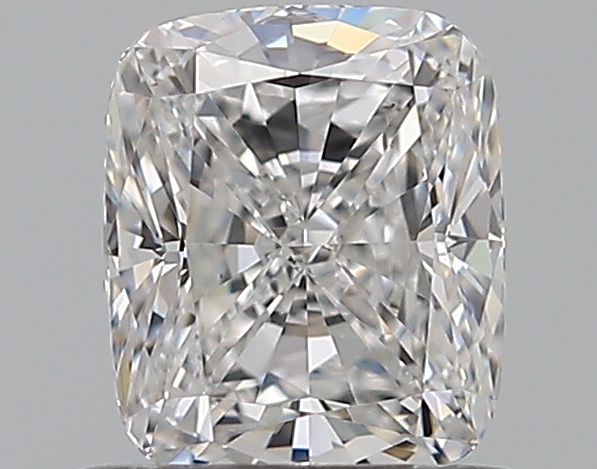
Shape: cushion
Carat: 0.8
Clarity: VS1
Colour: E
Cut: EX
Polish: EX
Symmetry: VG
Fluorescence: N
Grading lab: GIA
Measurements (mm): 5.77 x 4.85 x 3.33